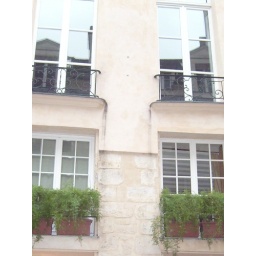
green window boxes in december...paris